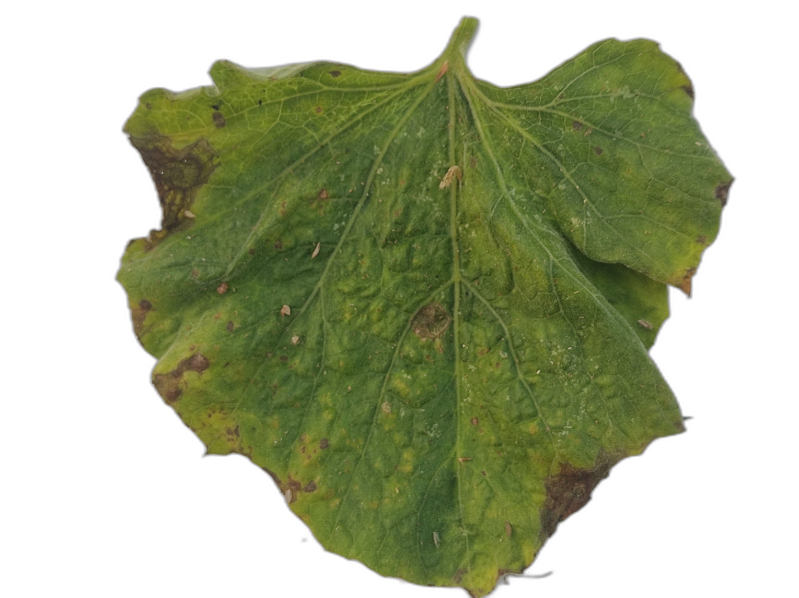
Crop: Bottle Gourd
Label: Downy_Mildew